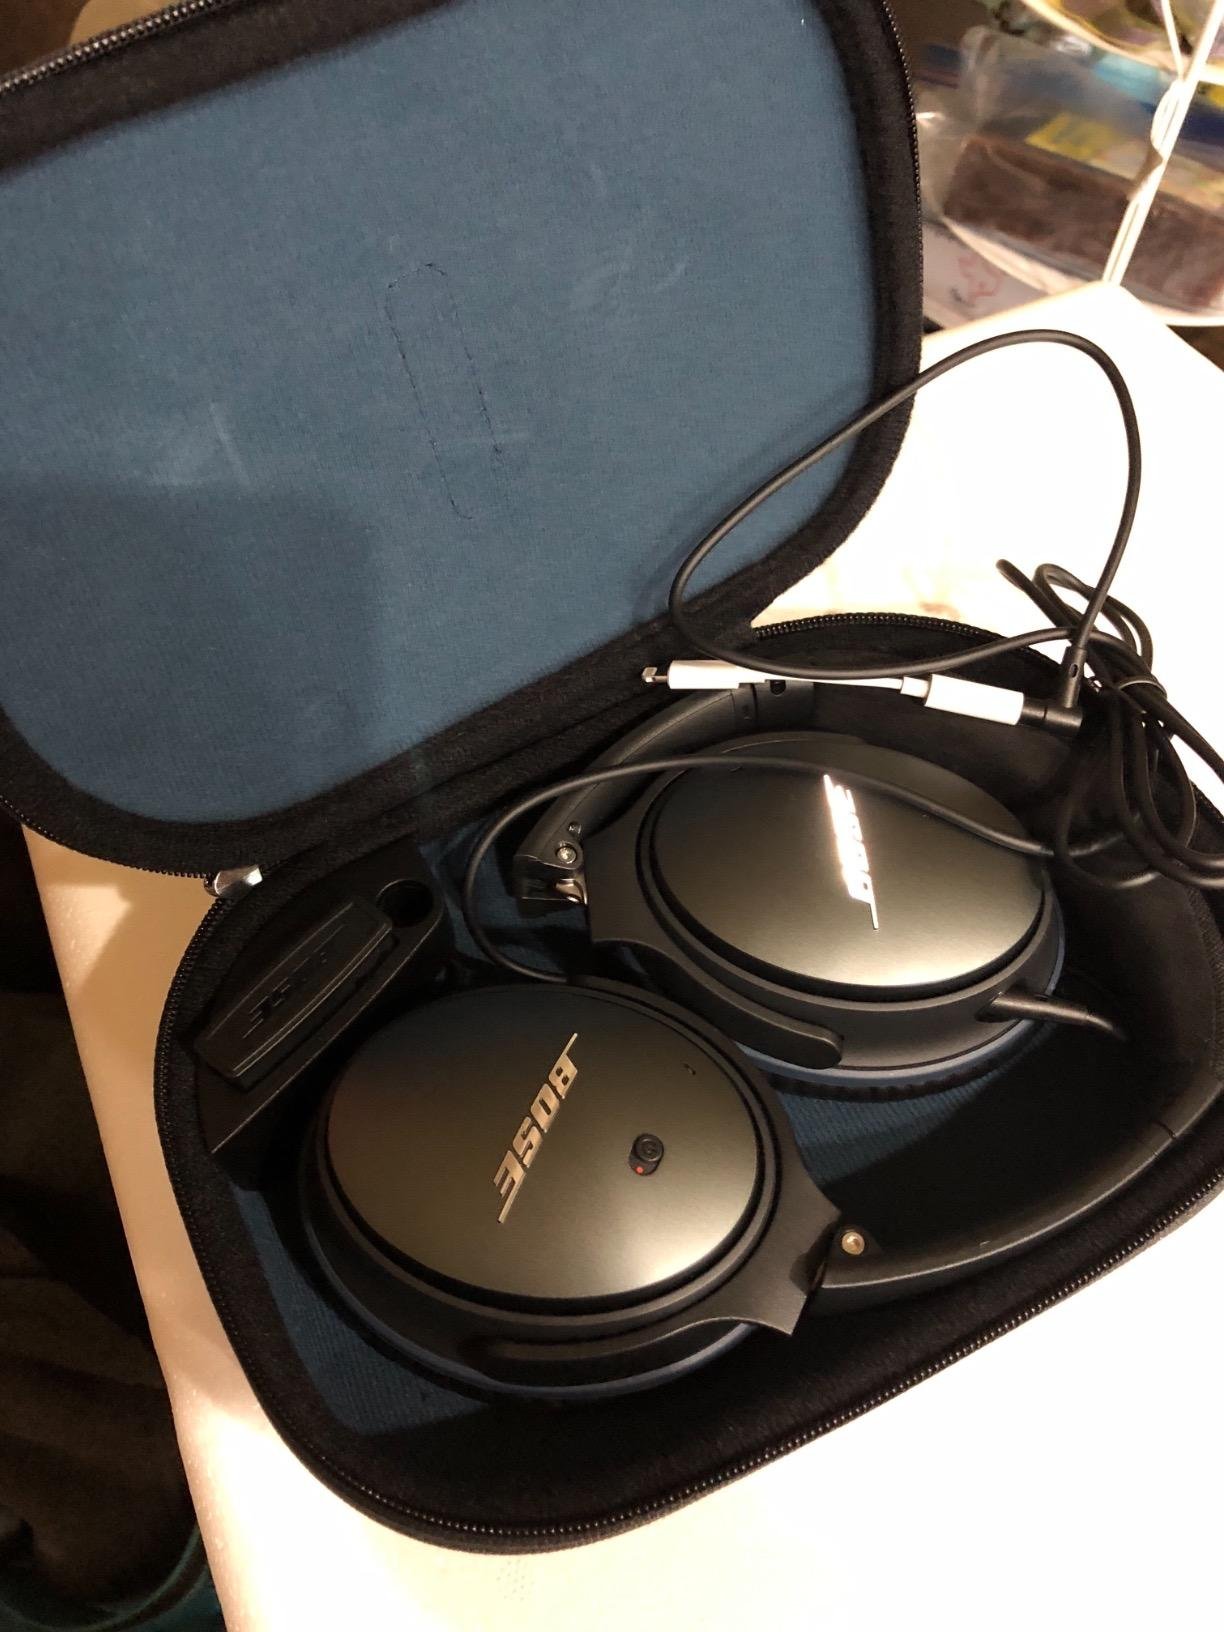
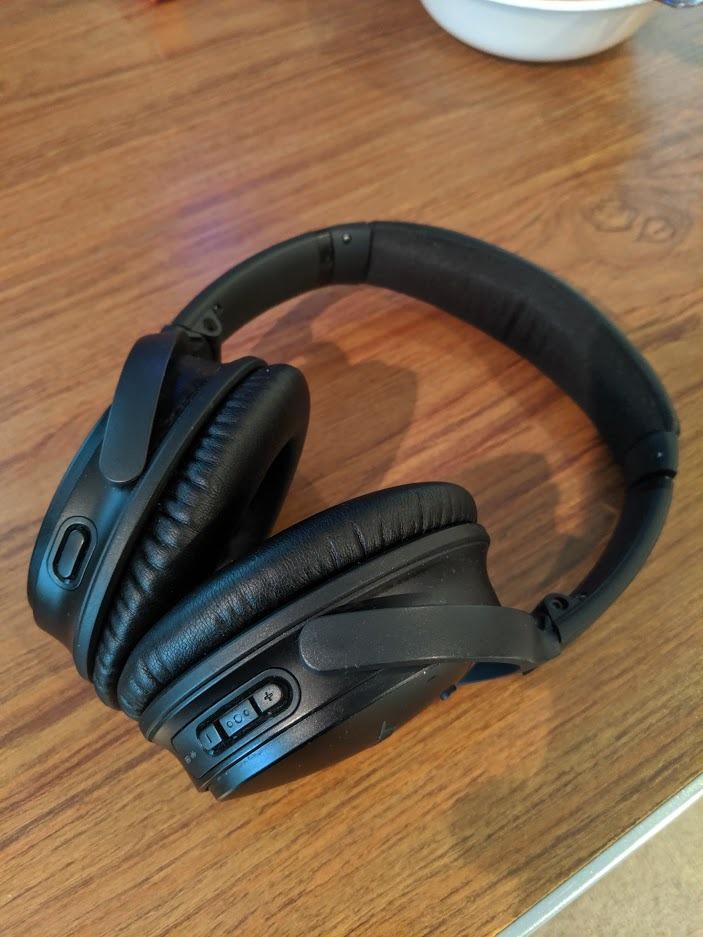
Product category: headphones
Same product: no